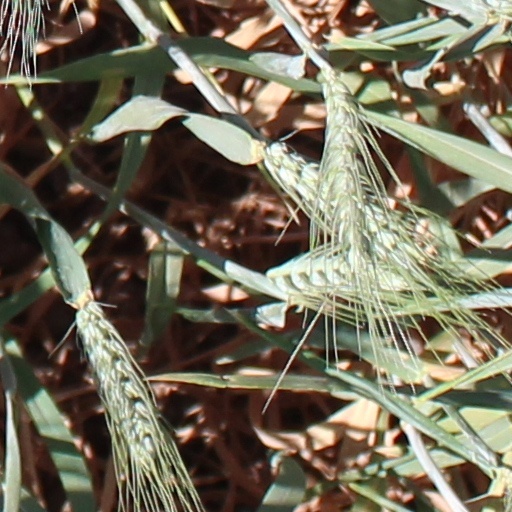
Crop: wheat